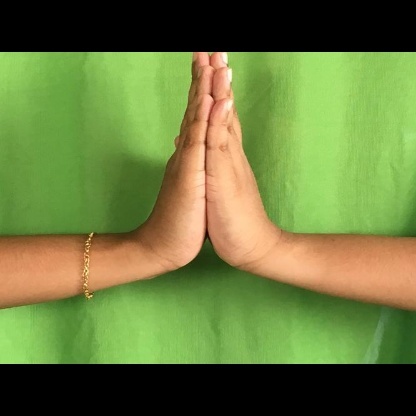
Mudra: Anjali